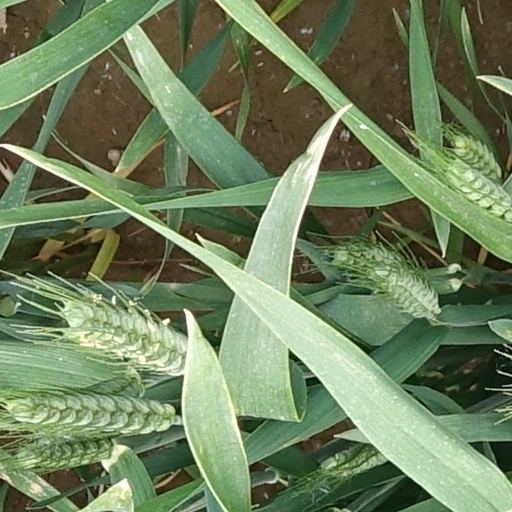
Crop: wheat